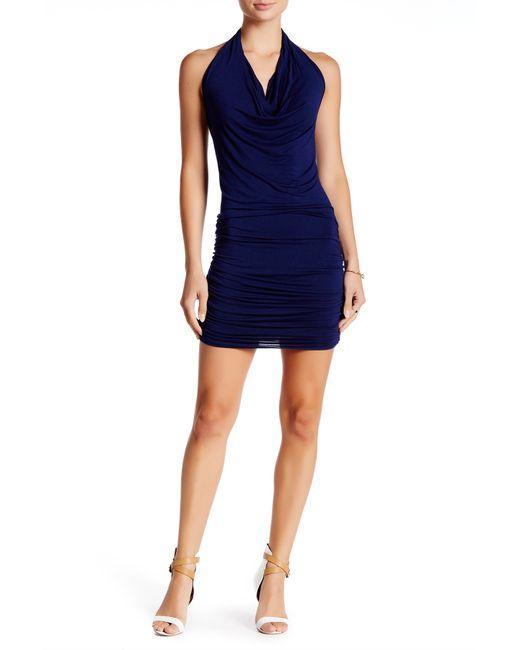
Ärmelloser Mikro-Minirock aus blauem Samt für Damen